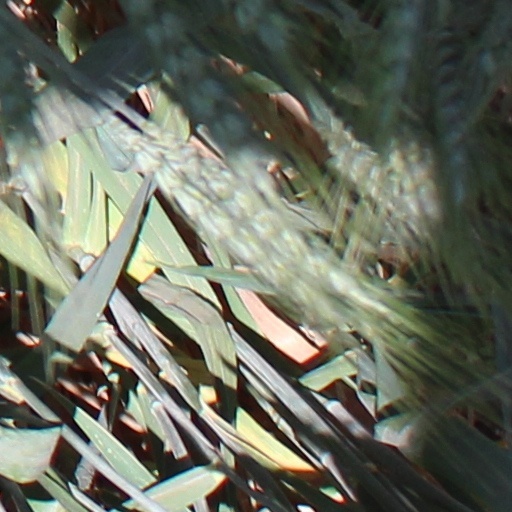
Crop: wheat